George Stacey Gibson

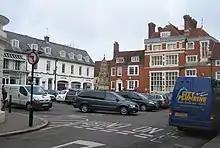
Barclays Bank, Saffron Walden

The Gibson family of Saffron Walden owned a brewery, an extensive chain of public houses, a bank and a number of substantial residential properties in the town.